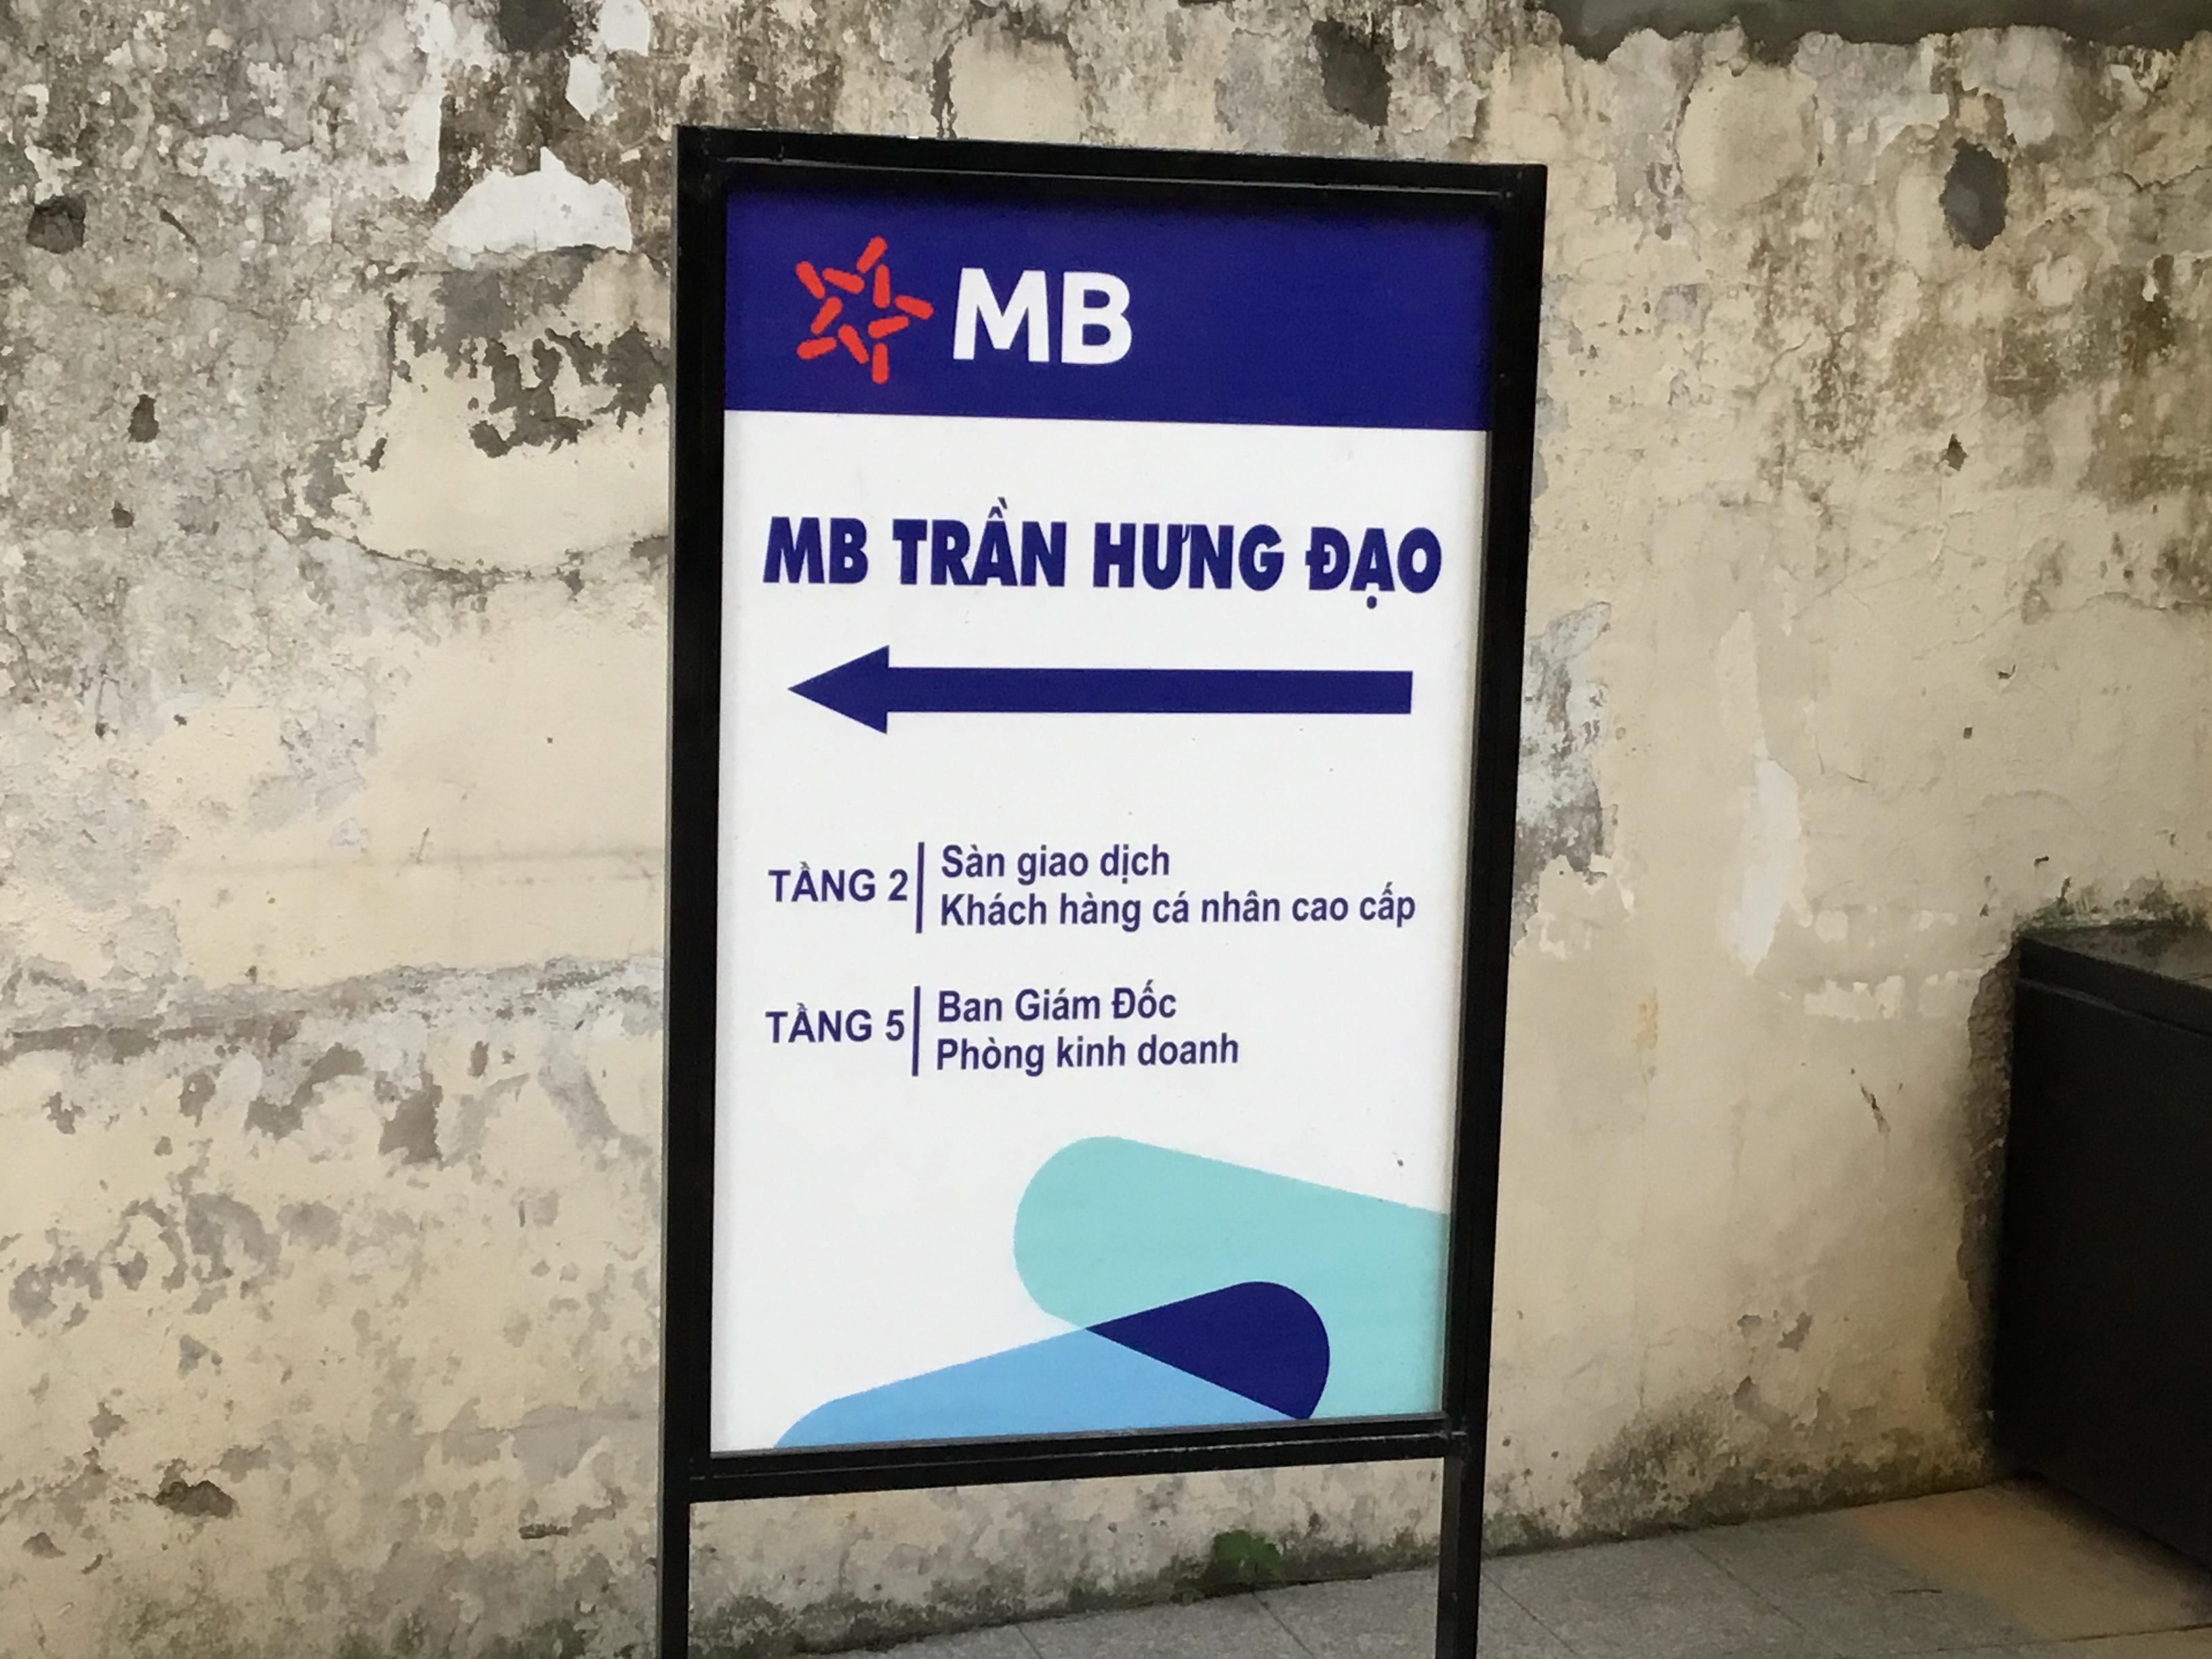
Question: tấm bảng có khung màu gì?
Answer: màu đen